Inland Waterways Association

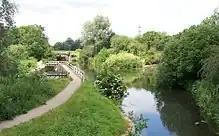
Chelmer and Blackwater Navigation

In November 2005, IWA signed a maintenance and operating agreement with the Administrator of The Company of Proprietors of the Chelmer & Blackwater Navigation Ltd, whereby IWA was responsible for the navigation in perpetuity. The Chelmsford Branch of the IWA had worked closely with the C&BNCo from 1994 until it went into administration in August 2003.